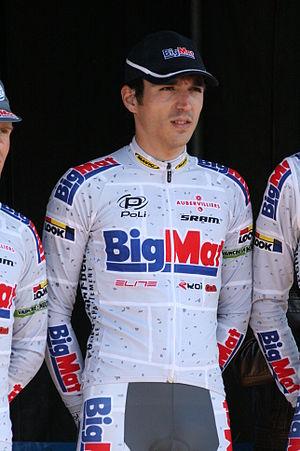
Romain Lemarchand, lors de la présentation des équipes des 4 jours de Dunkerque 2010